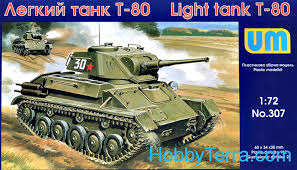
Label: T-80